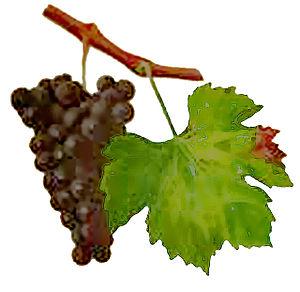
Grappe de Servanin par Viala et Vermorel